George Williams (British politician)

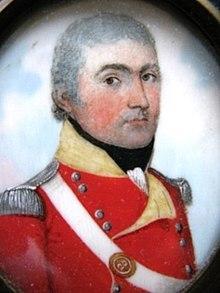
George Williams, miniature portrait c.1800

Lieutenant-Colonel George Williams (1765 – 19 December 1850) was a British army officer and Liberal politician.